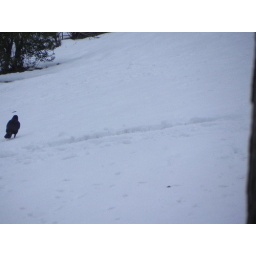
taken with my nikon. a bird was walking in the snow in williamsburg out side my grandma's house.